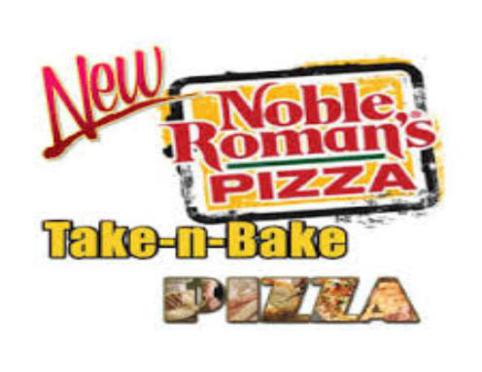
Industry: Food